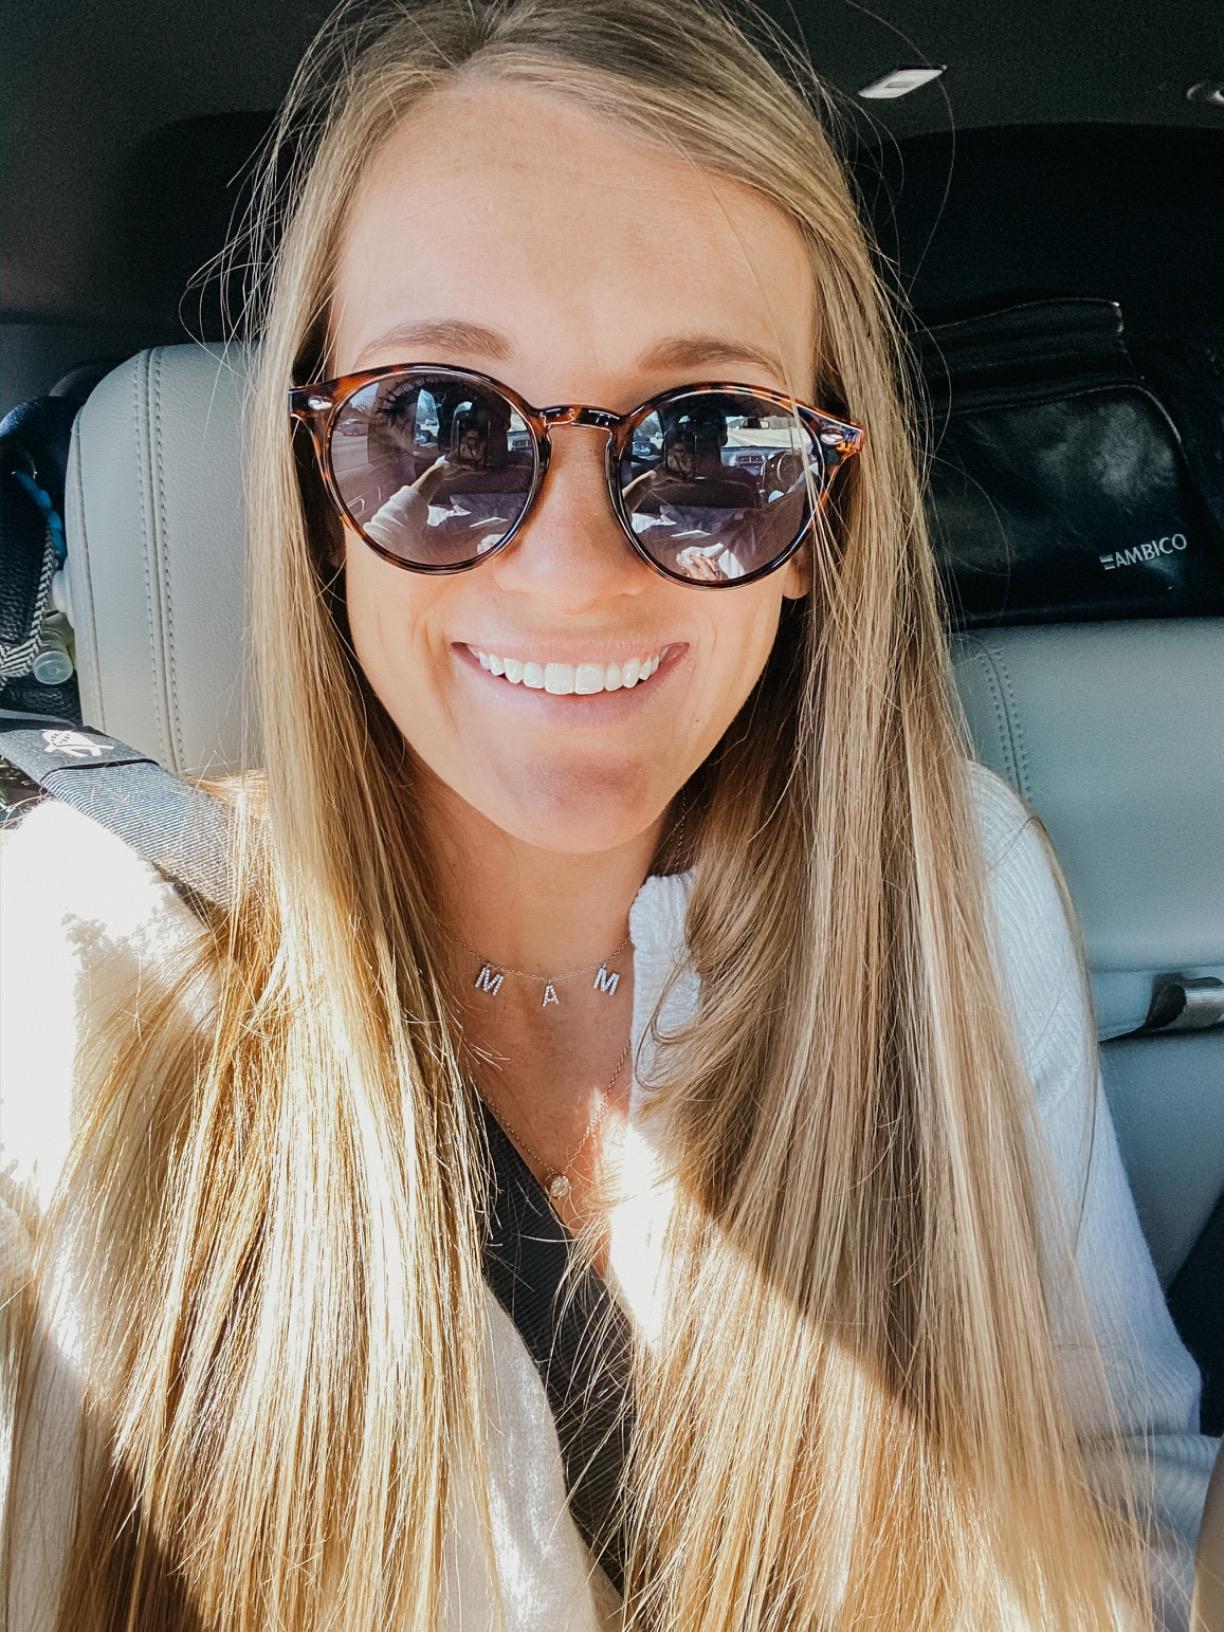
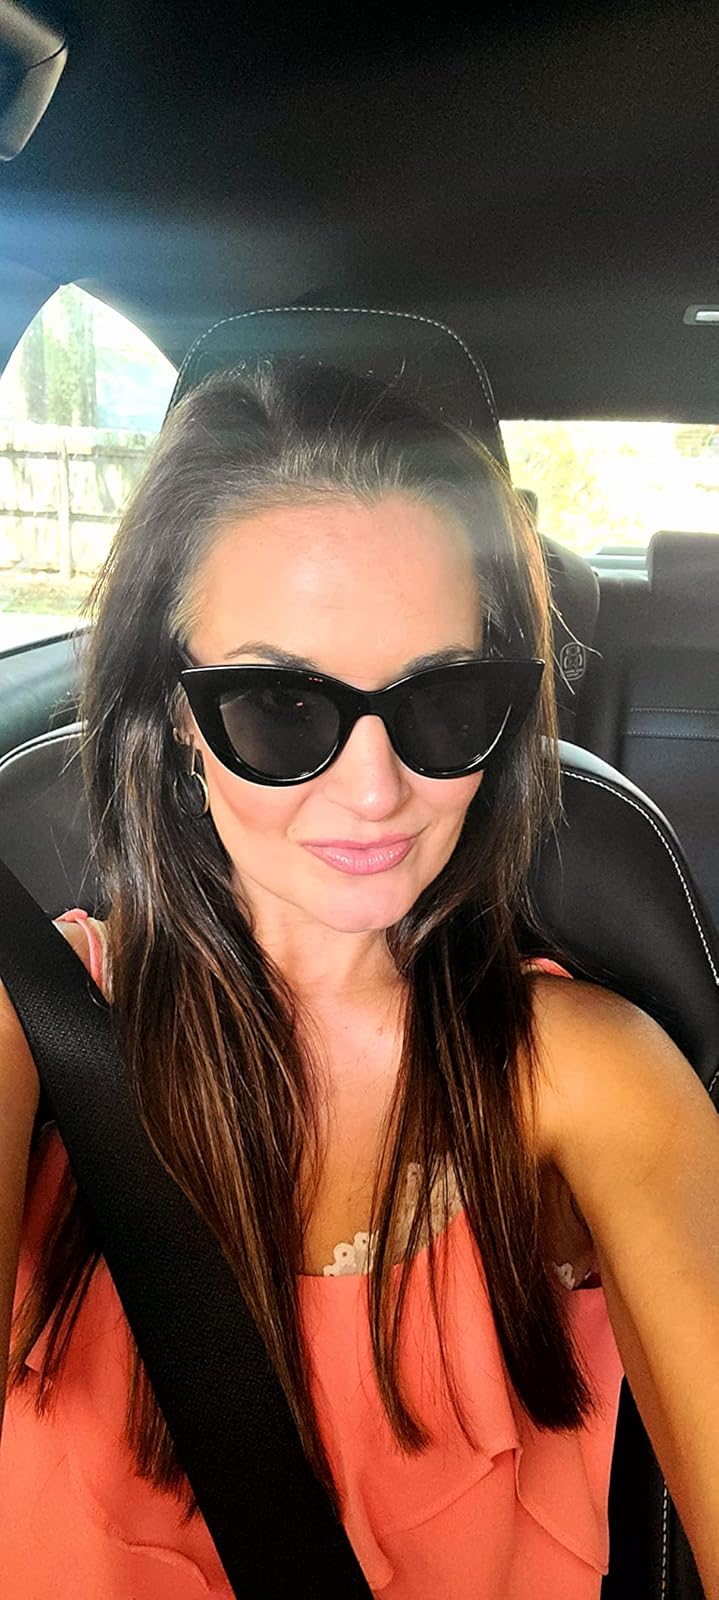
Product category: accessories_sunglasses
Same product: no